Álvaro de Luna

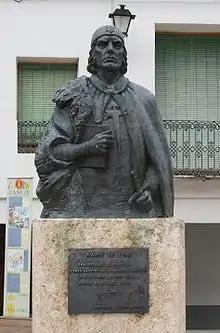
Statue of Álvaro de Luna in Cañete

The young King regarded him with love and affection which the superstition of later time attributed to witchcraft. As the King was under pressure by greedy and unscrupulous nobles — among whom his cousins, the sons of Ferdinand, commonly known as the Infantes of Aragon, were perhaps the most dangerous — his reliance on a favourite who had every motive to be loyal to him, is quite understandable. Luna was also a master of all the accomplishments the King admired: a fine horseman, skillful with a lance and a writer of court verse. But beyond the purview of his peers, he was a master of intrigue and dissimulation.